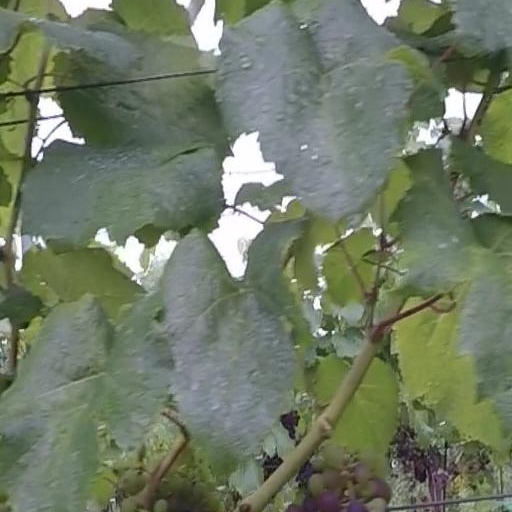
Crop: grape